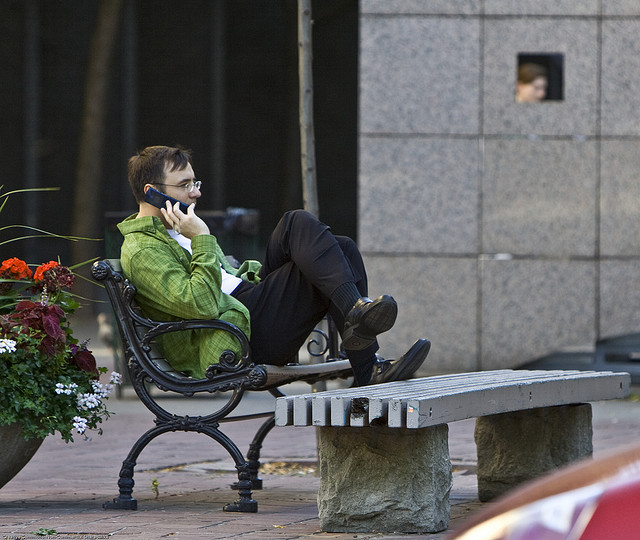
user: Given an image and a question. Answer the question in a short answer. Question: Which company makes this man's coat? Short Answer:
assistant: levis